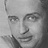
Emotion: sad